Siddhar

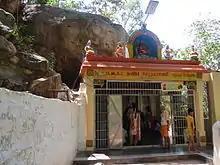
Pambatti Siddhar Sannidhi at Marudamalai Temple

The Siddhar (Tamil "cittar"; from Sanskrit "siddha") in Tamil tradition is a perfected individual who has attained spiritual powers called "siddhi".